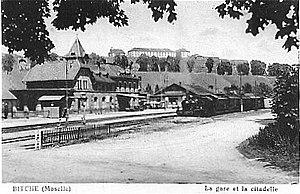
Bitche ayant été classée place forte de première classe en 1850, elle fut assiégée, au cours de la guerre franco-prussienne, par les forces allemandes du 8 août 1870 au 26 mars 1871 et soutint un siège héroïque sous le commandement du gouverneur de la place : le commandant Louis-Casimir Teyssier, et du chef des troupes de la place : le commandant Geniès-Hippolyte Bousquet. Tous deux seront nommés lieutenants-colonels durant le siège.
La gare de Bitche, anciennement « gare de Bitche-Ville », est une gare ferroviaire française de la ligne de Haguenau à Hargarten - Falck, située sur le territoire de la commune de Bitche, dans le département de la Moselle, en région Grand Est.